Jesper Hougaard

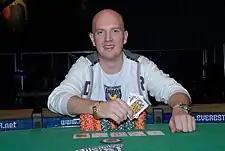
Hougaard after winning Event #36 at the 2008 World Series of Poker

Jesper Hougaard (born 1983) is a poker player from Copenhagen, Denmark who has won two bracelets at the World Series of Poker.